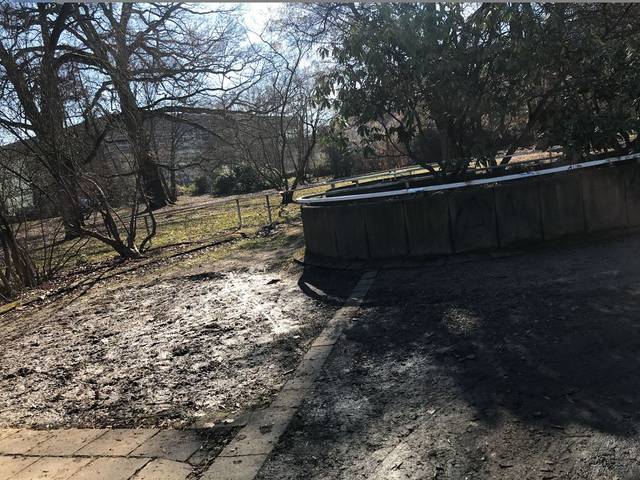
Region: Germany
Coordinates: 50.812, 8.772